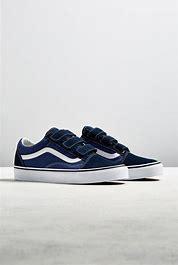
Brand: Vans
Model: Old Skool V